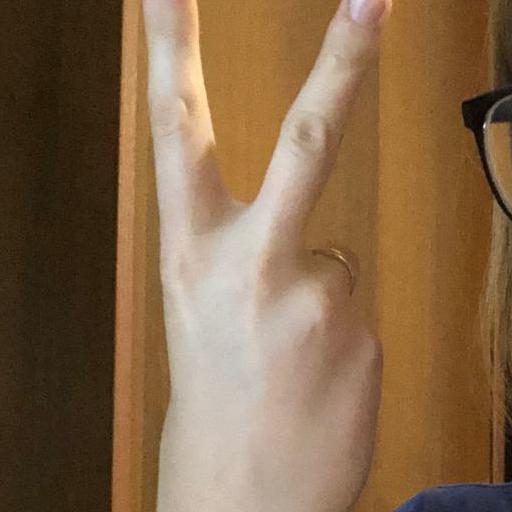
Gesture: peace_inverted